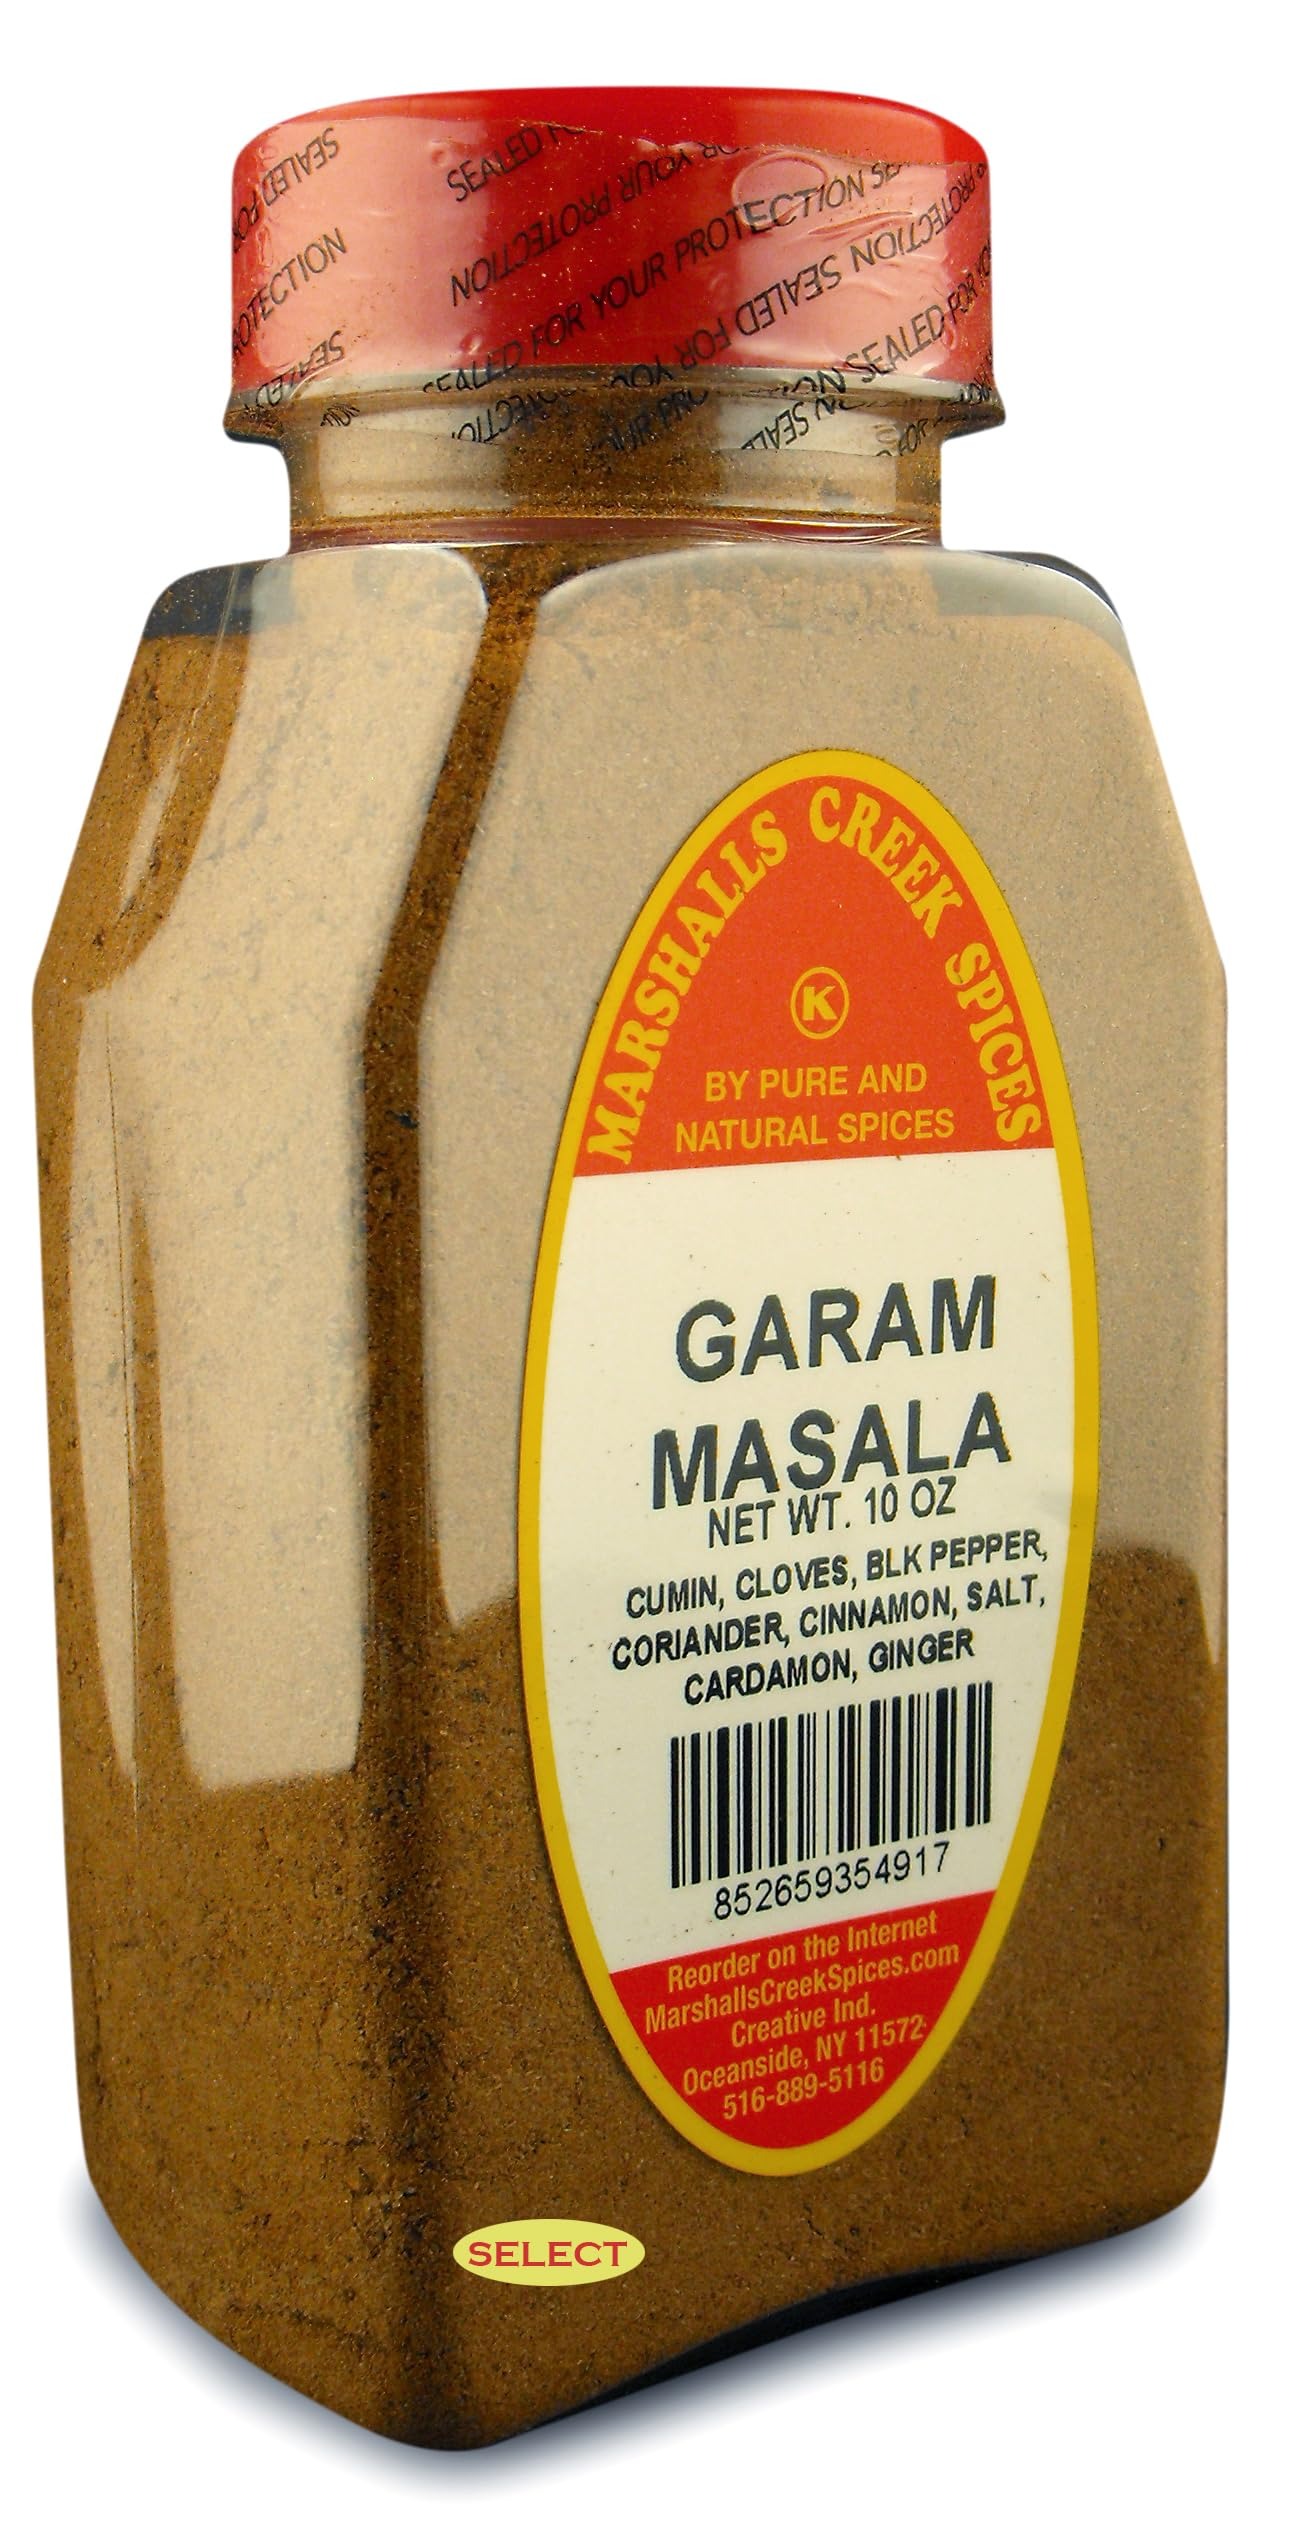
Item Name: Marshalls Creek Select Spices GARAM MASALA SEASONING 10 oz.
Bullet Point 1: Marshalls Creek Spices buys in small quantities and packs weekly providing the freshest products possible. Fresher ingredients means more flavor and a longer shelf life.
Bullet Point 2: Premium Quality Spices, Specifically Sourced from the Best Producers. All individually Hand Packed to the Highest Standards in the industry. With over 35 years in the world of herbs and spices, Marshalls Creek Spices has the expertise and knowledge to produce a superior product.
Bullet Point 3: All Natural & Kosher. No Fillers - No MSG
Bullet Point 4: Premium Grade, Gourmet Quality
Value: 10.0
Unit: Ounce

Price: 6.47